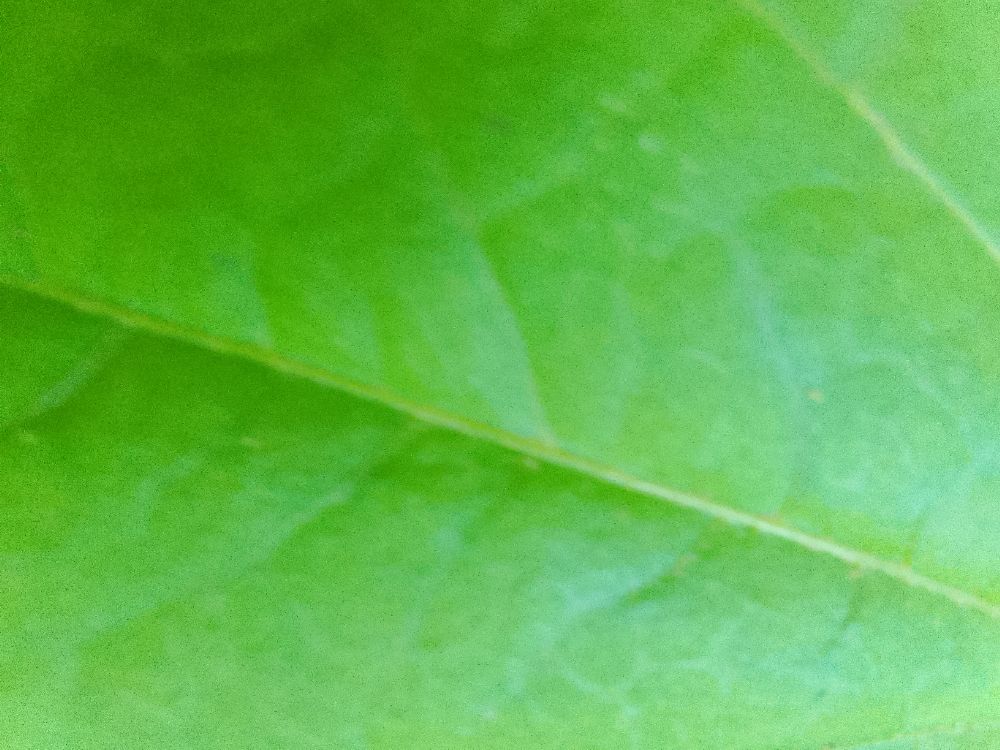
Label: healthy